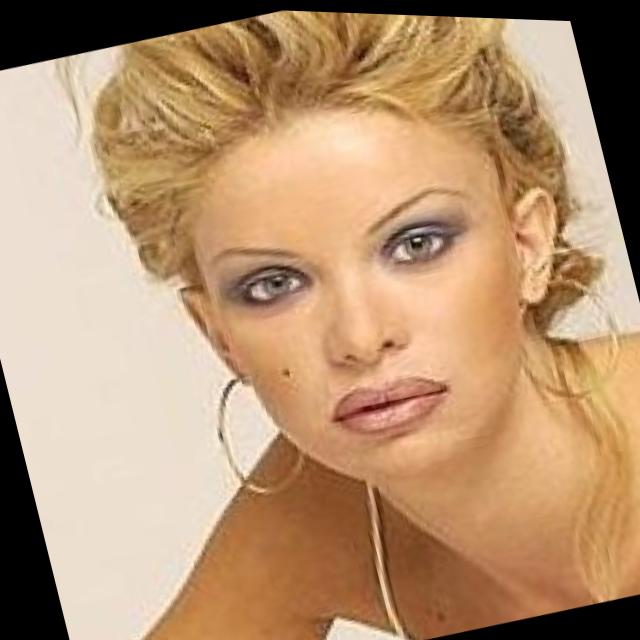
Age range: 21-44